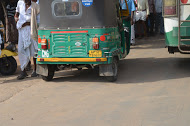
Vehicle type: Auto Rickshaws